Baise Uprising

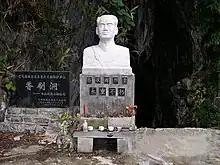
Bust of Wei Baqun

By 1929, the Kuomintang had completed the Northern Expedition, re-unifying the Republic of China. But in the process, the KMT had split into left- and right-wings: the left wing wanted to maintain the First United Front with the CCP, while the right-wing saw the CCP as subversive and wanted to break the alliance. In the end, right-winger Chiang Kai-shek defeated Wang Jingwei's left-wing faction and commenced a bloody purge of the Communists. The CCP went underground and eventually decided on a strategy of creating rural soviets. The Communists took advantage of the fact that many of the warlords who had allied with the KMT during the Northern Expedition were itching for an opportunity to rebel. The New Guangxi clique launched just such a revolt in March 1929. Chiang managed to defeat the New Guangxi clique only by bribing two of their subordinate generals, and Yu Zuobo, to betray and overthrow them. Possibly unbeknownst to Chiang, Li and Yu were left-wing Nationalists, and after coming to power, they restored the policies of the United Front.